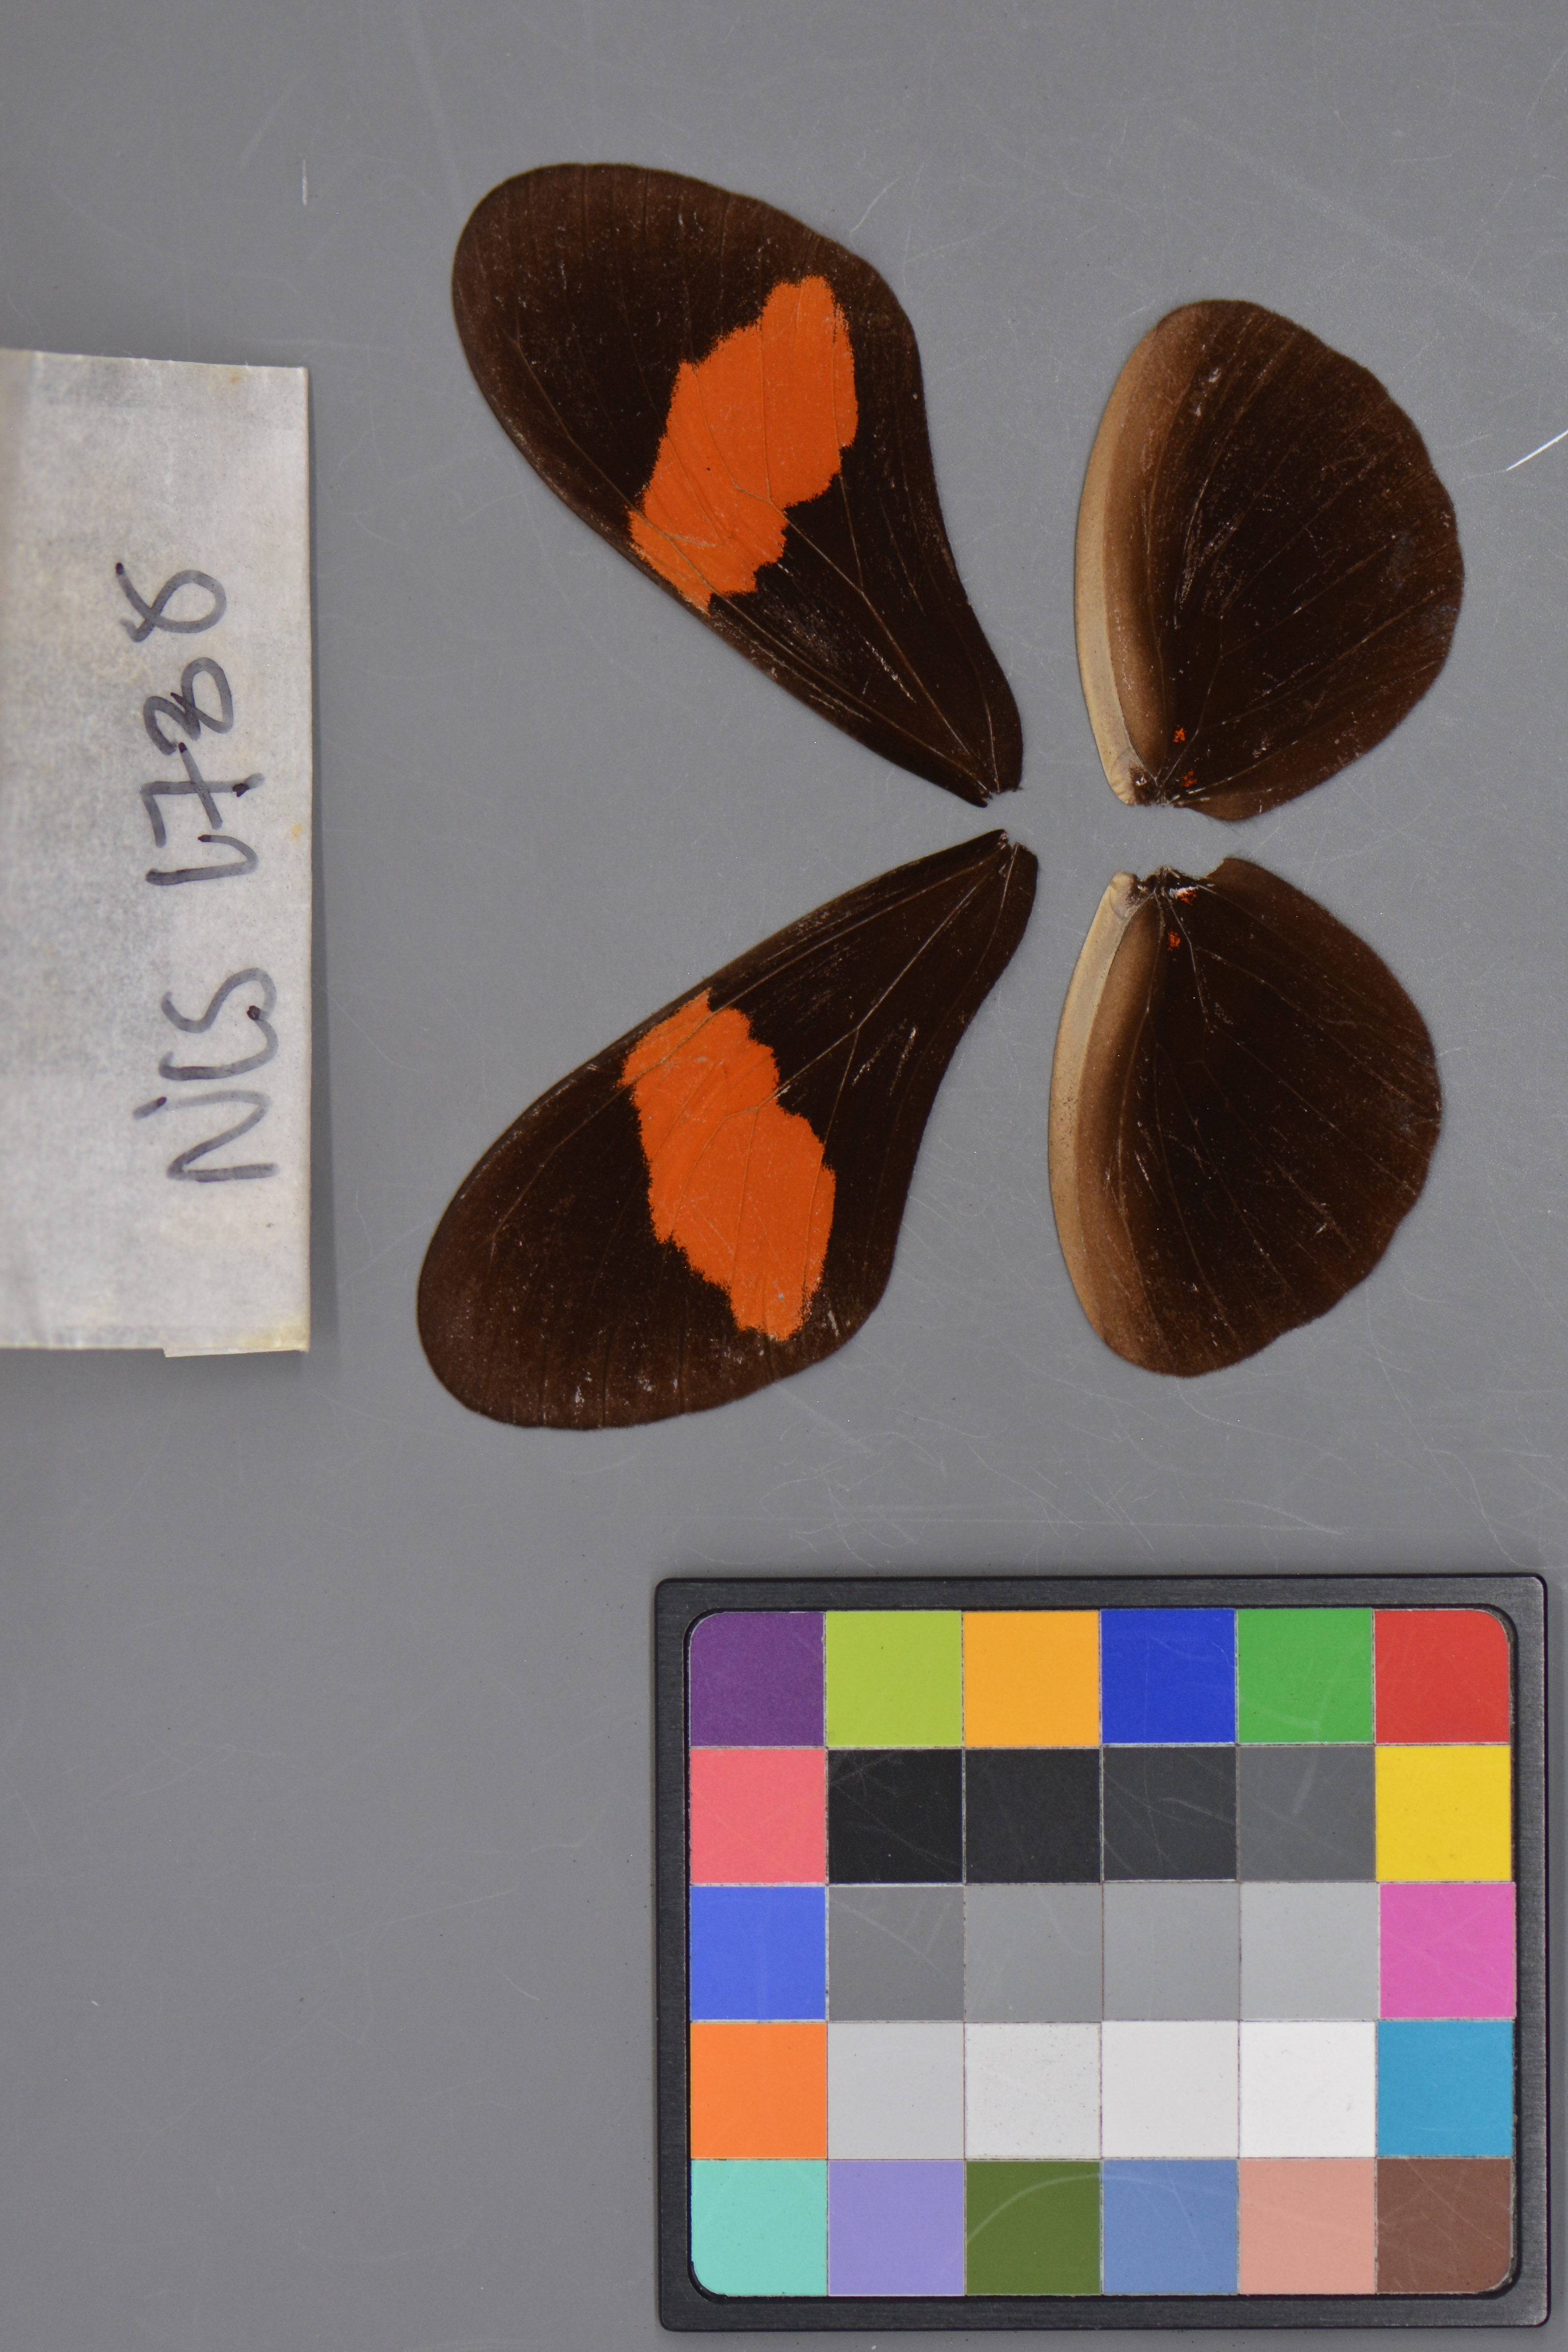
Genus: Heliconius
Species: erato
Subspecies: petiverana
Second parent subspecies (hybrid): hydara
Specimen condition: dorsal